Return connecting rod engine

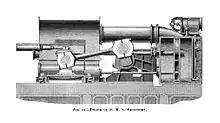
Double piston rod engine of screw-driven Cylinder and piston are to the right, condenser and air pump to the left.

Trevithick's first high-pressure engines from 1801 onwards, including his locomotives, used the return connecting rod layout in both horizontal and vertical arrangements. The cylinders were embedded within the boiler, to avoid heat loss, and the short boiler also formed the frame of the engine. This made the return connecting rod a natural layout, with the crankshaft at the opposite end of the boiler from the crosshead. The paired connecting rods were relatively simple components, even though two were required. As they also allowed the crankshaft to use two simple overhung cranks on the ends of the shaft, rather than a complex forged crankshaft with an internal crank, this was also a valuable simplification.